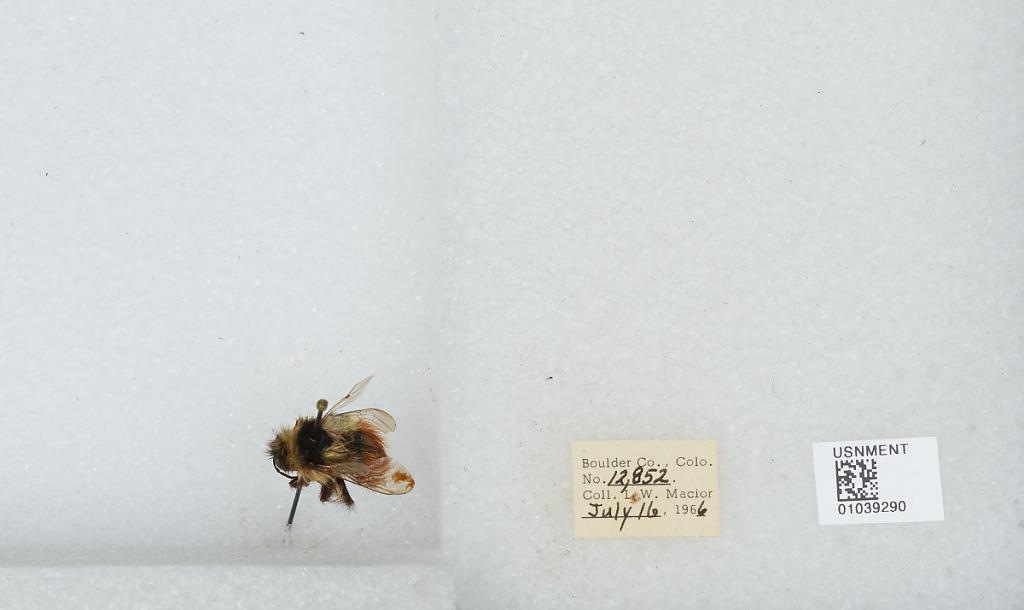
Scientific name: Bombus (Pyrobombus) sylvicola Kirby
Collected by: L. Macior
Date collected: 1966-7-16
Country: United States
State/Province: Colorado
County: Boulder
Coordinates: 40.0722, -105.584